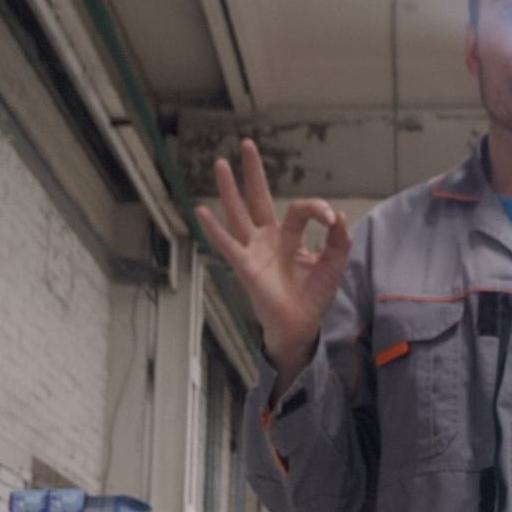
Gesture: ok